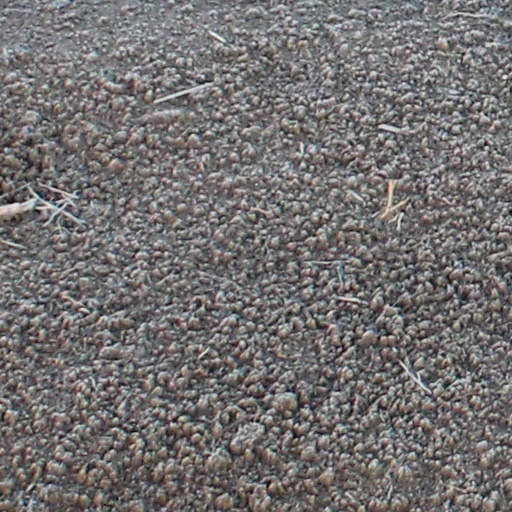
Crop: wheat